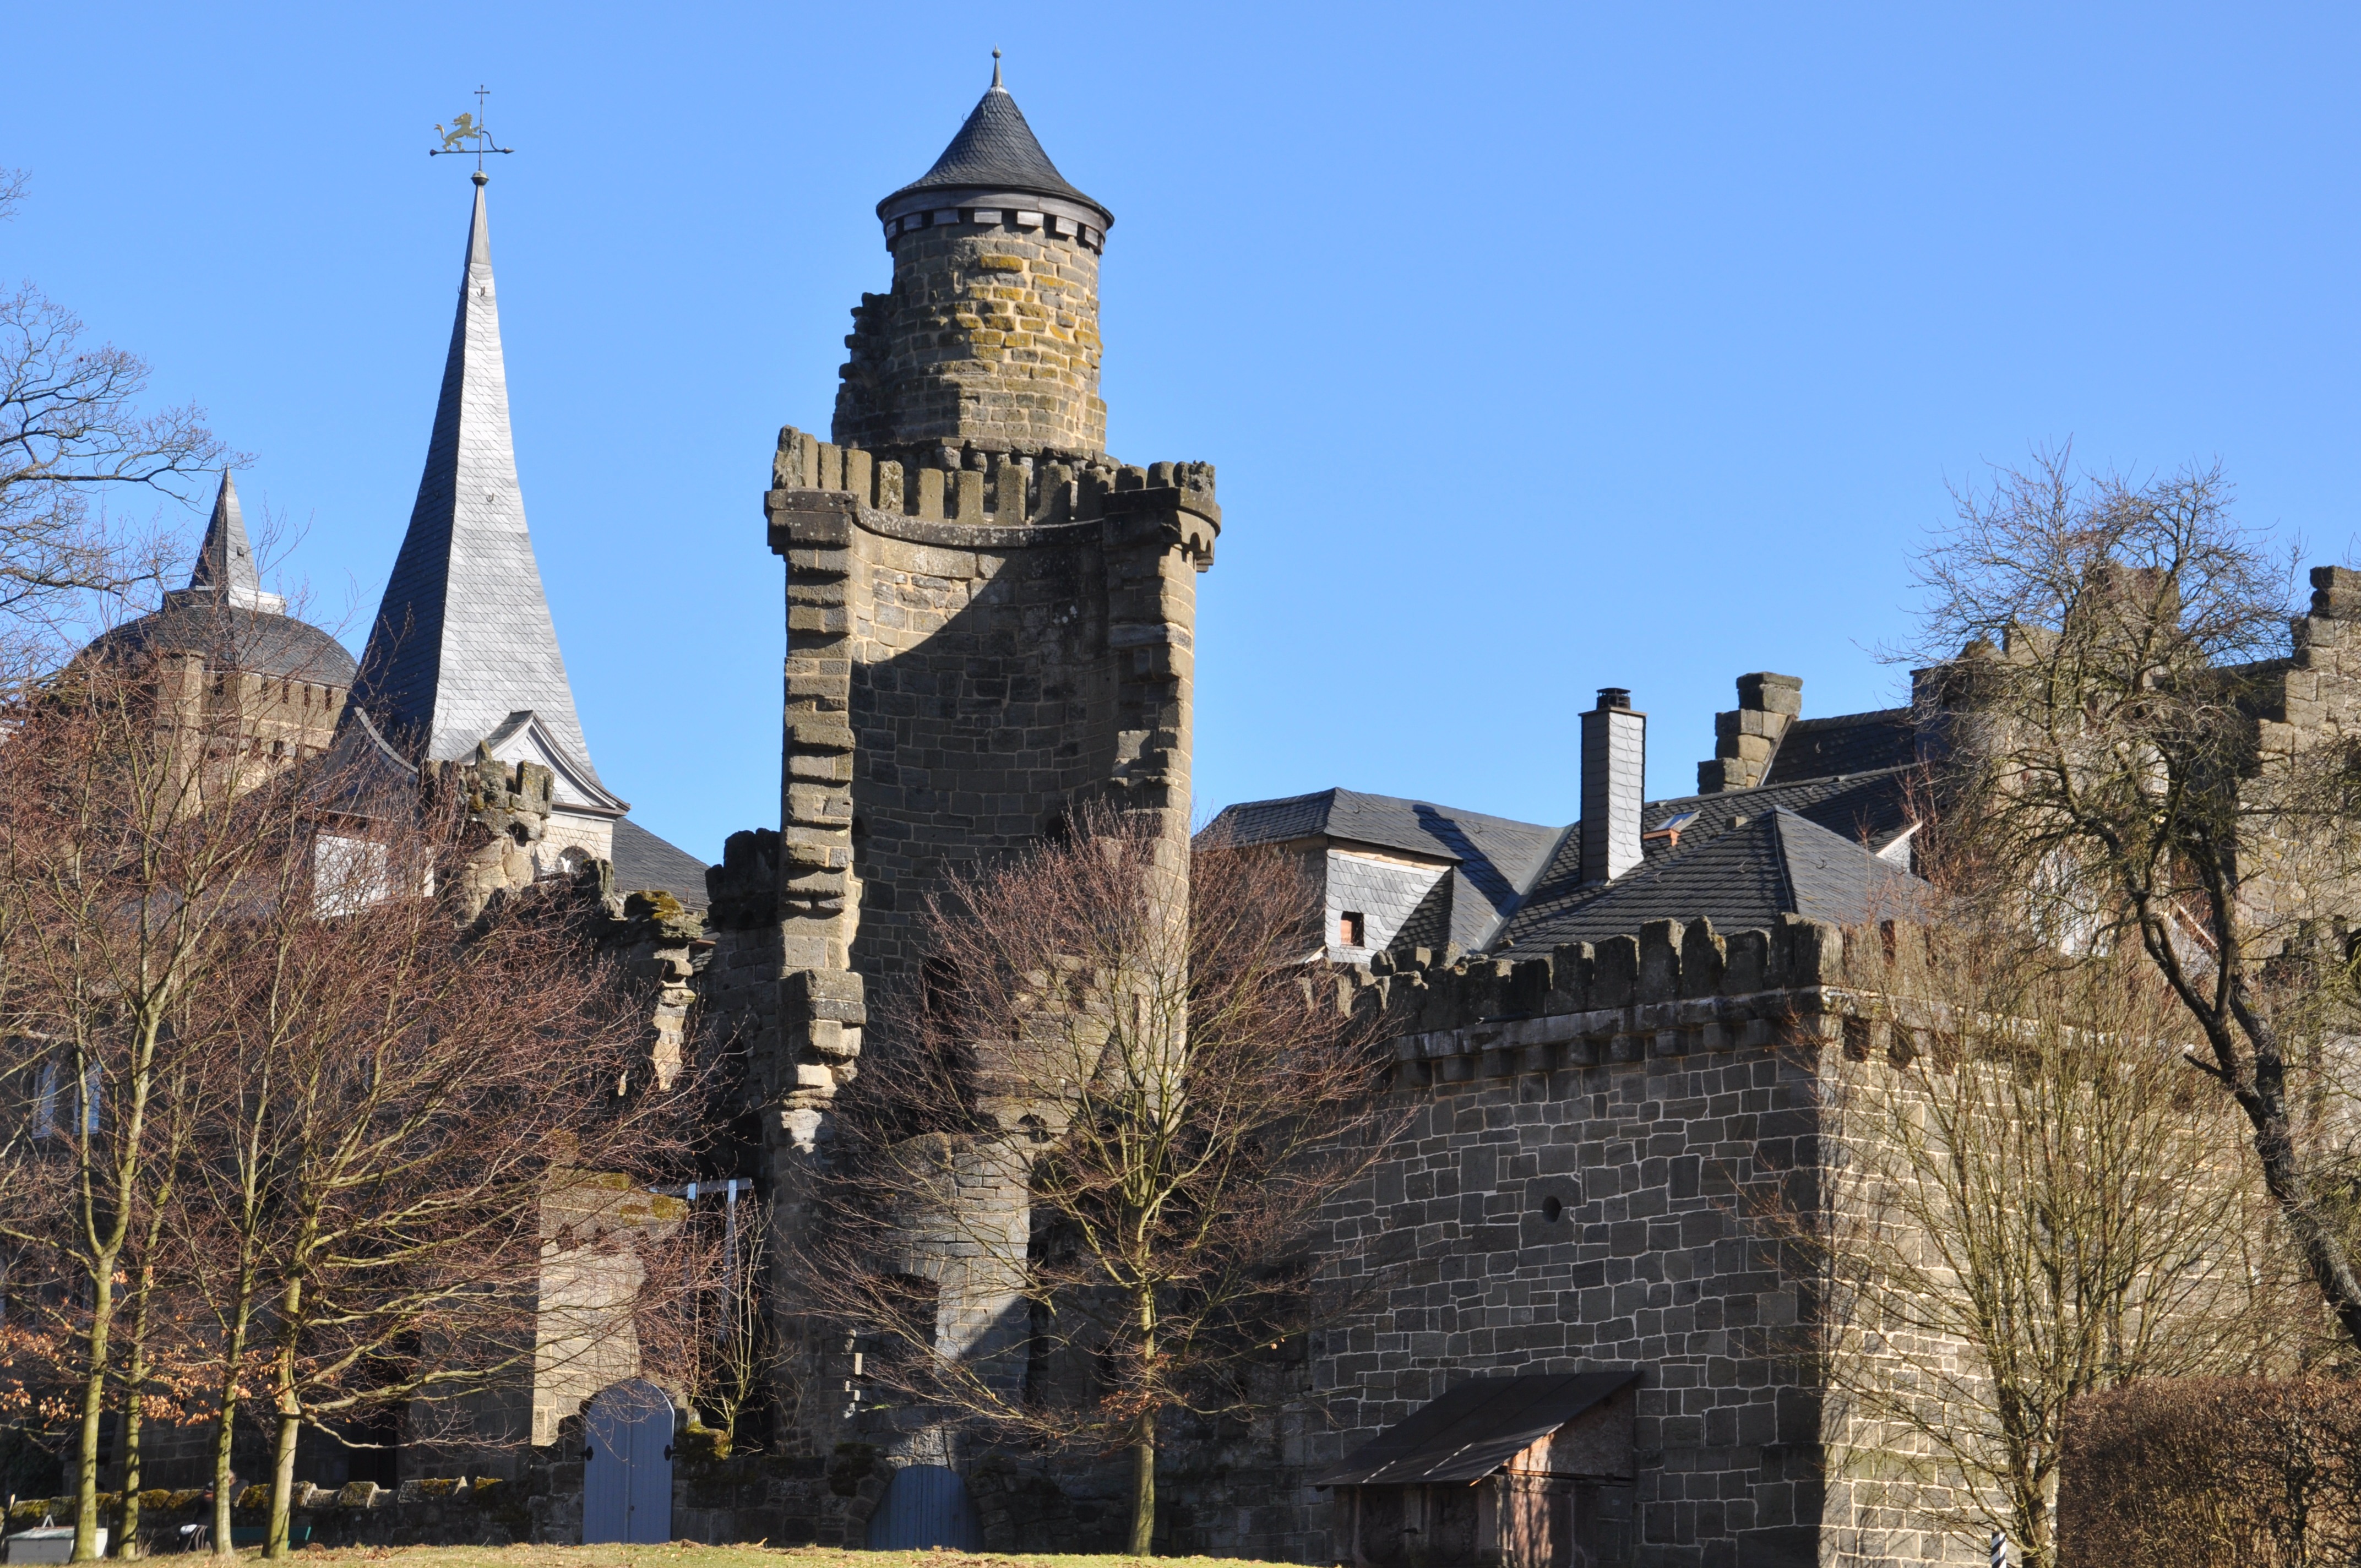
building, chateau, monument, tower, park, castle, landmark, world heritage, spire, monastery, germany, estate, hesse, kassel, tours, unesco world heritage site, lion castle, wilhelmsh he, mountain park wilhelmsh he, mountain park